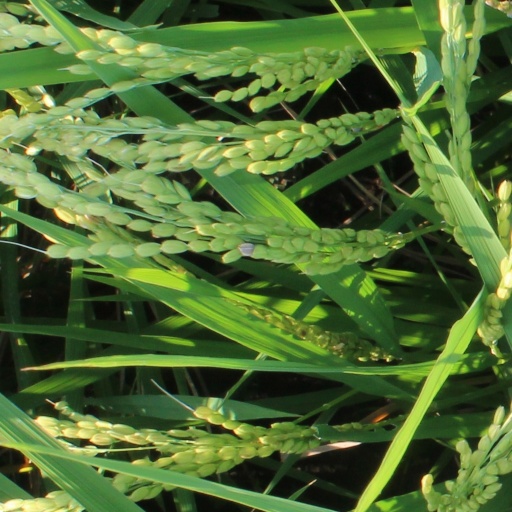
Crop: rice